Phippsøya

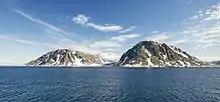
View of Phippsøya from the Straumporten sound (2016)

Phippsøya (anglicized as Phipps Island) is the largest island in Sjuøyane, an archipelago north of Nordaustlandet, Svalbard in Arctic Norway. It is located some 22 km north of Nordkapp on Svalbard proper and 8.5 km south of Rossøya, the northernmost island of the Svalbard archipelago. Phippsøya is separated from Parryøya to the south by the 1.3 km wide Straumporten sound, from Martensøya to the southeast by the 1.1 km wide Trollsundet and from Tavleøya to the northwest by the 1 km wide Marmorsundet.